Flat roof

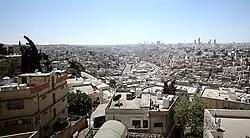
Flat roofs in Amman, Jordan

A flat roof is a roof which is almost level in contrast to the many types of sloped roofs. The slope of a roof is properly known as its pitch and flat roofs have up to approximately 10°.